Mountain warfare

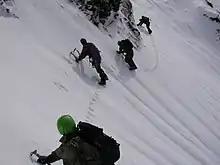
"Alpen Ranger" training of the Japan Ground Self-Defense Force

Throughout history but especially since 1979, many mountain warfare operations have taken place throughout Afghanistan. Since the coalition invasion of Afghanistan in 2001, they have been primarily in the eastern provinces of Kunar and Nuristan.